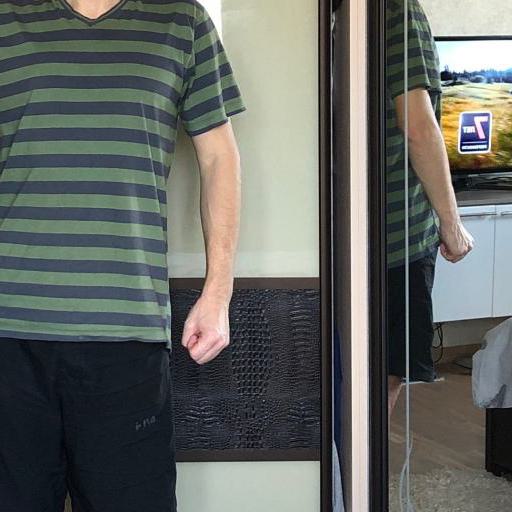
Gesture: no_gesture